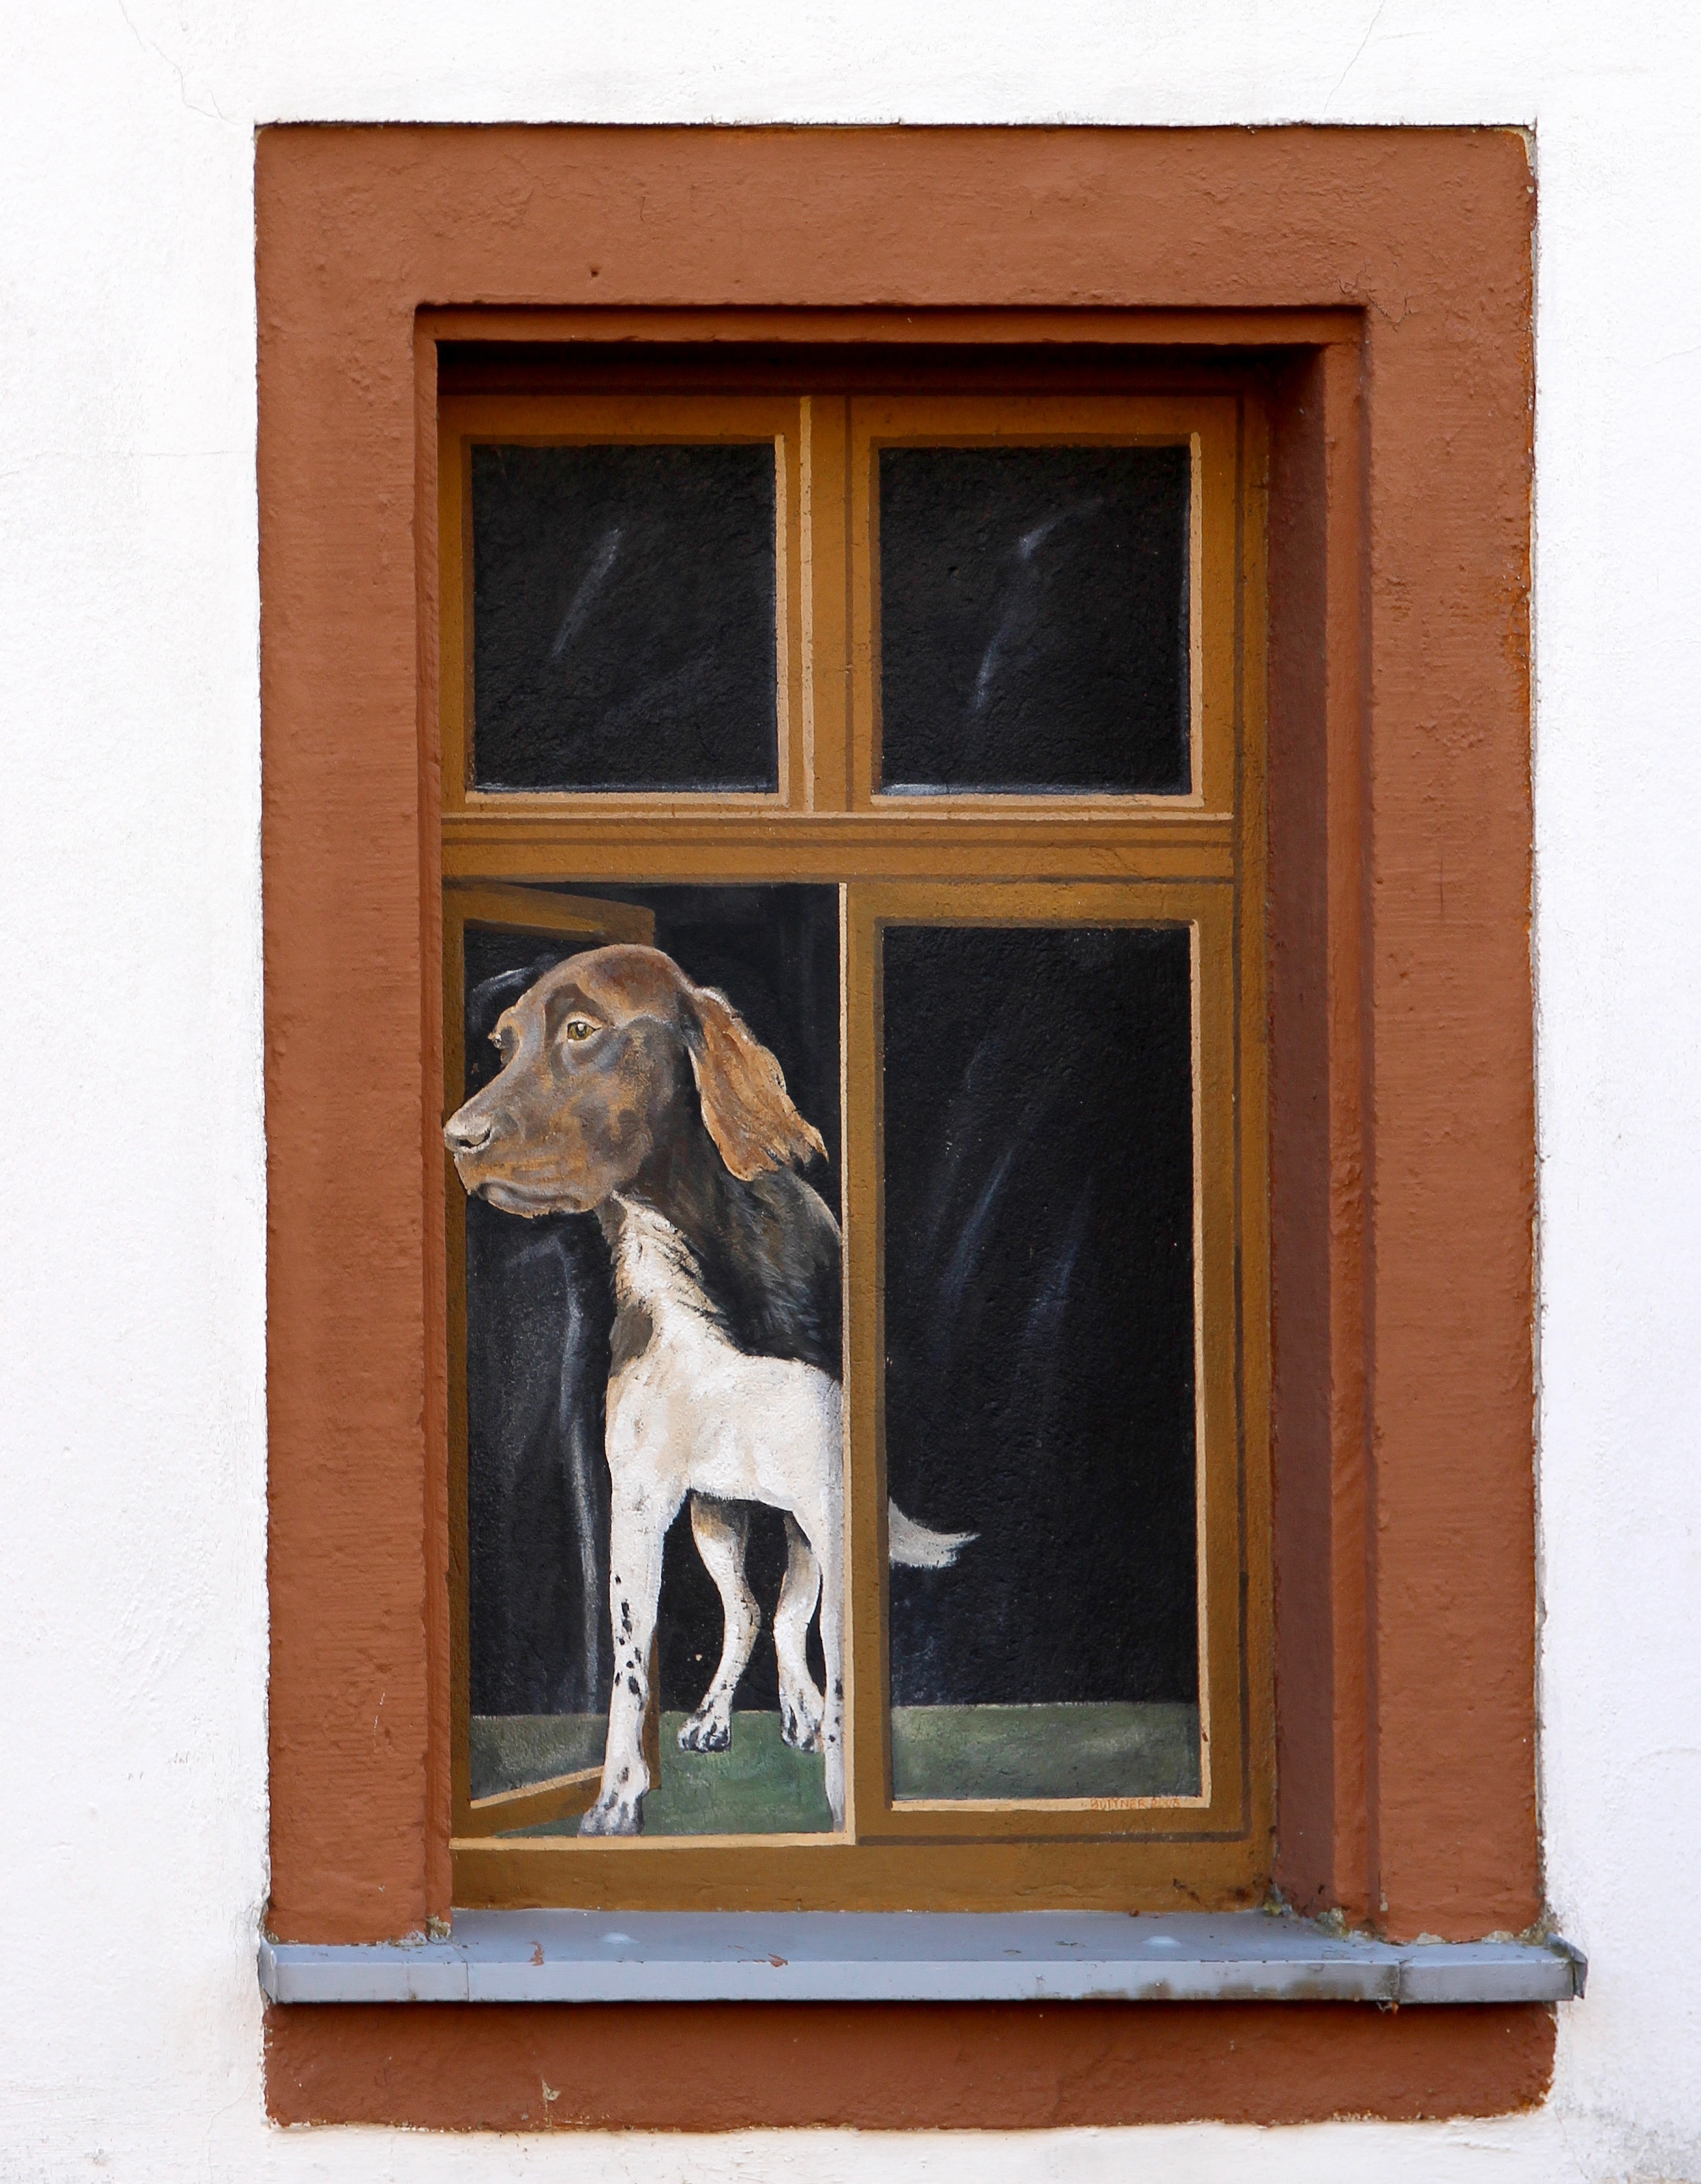
wood, window, dog, facade, door, painting, art, funny, humor, illusion, picture frame, deception, lattice windows, spoof